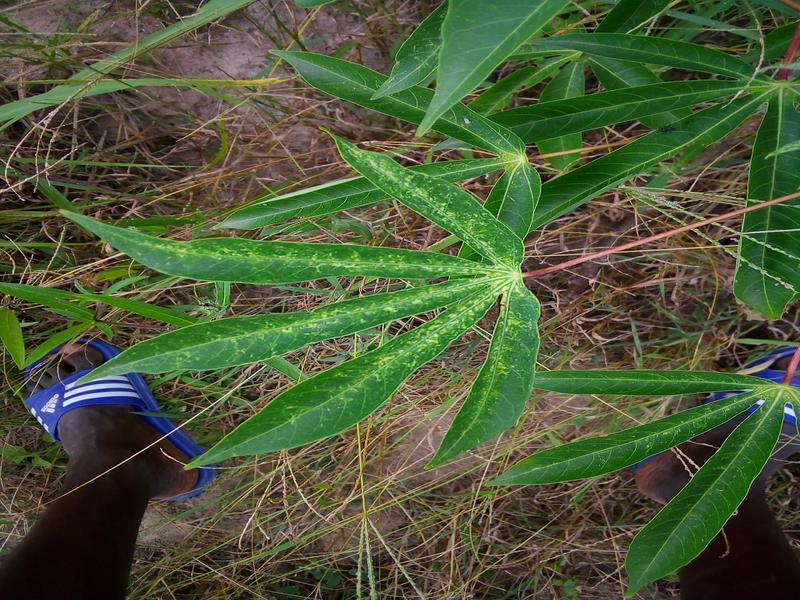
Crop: cassava
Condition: green_mottle